Kengir uprising

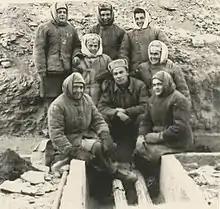
A group of political prisoners in Kengir (1949–1956).

A year before the rebellion, the Soviet dictator Joseph Stalin died. His death aroused great hopes among the prisoners of amnesty or at least prison reform, and this hope was further emboldened by the subsequent arrest of Stalin's former state security chief, Lavrenty Beria. Beria, who was the chief of the entire Soviet security and police apparatus and architect of some of the most hated policies relating to the camps, was declared an "enemy of the people" and executed by those who succeeded Stalin. Beria's newly discredited name became a liability to others in both the upper and lower echelons of the Soviet hierarchy, and anybody who had been associated with or spoken too much in favour of Beria was similarly at risk of being denounced as a traitor and persecuted. The camp administration were not excluded from this risk, and this fact weakened their authority vis à vis the prisoners. Writing about the strikes which were occurring at the time, Solzhenitsyn described this issue: